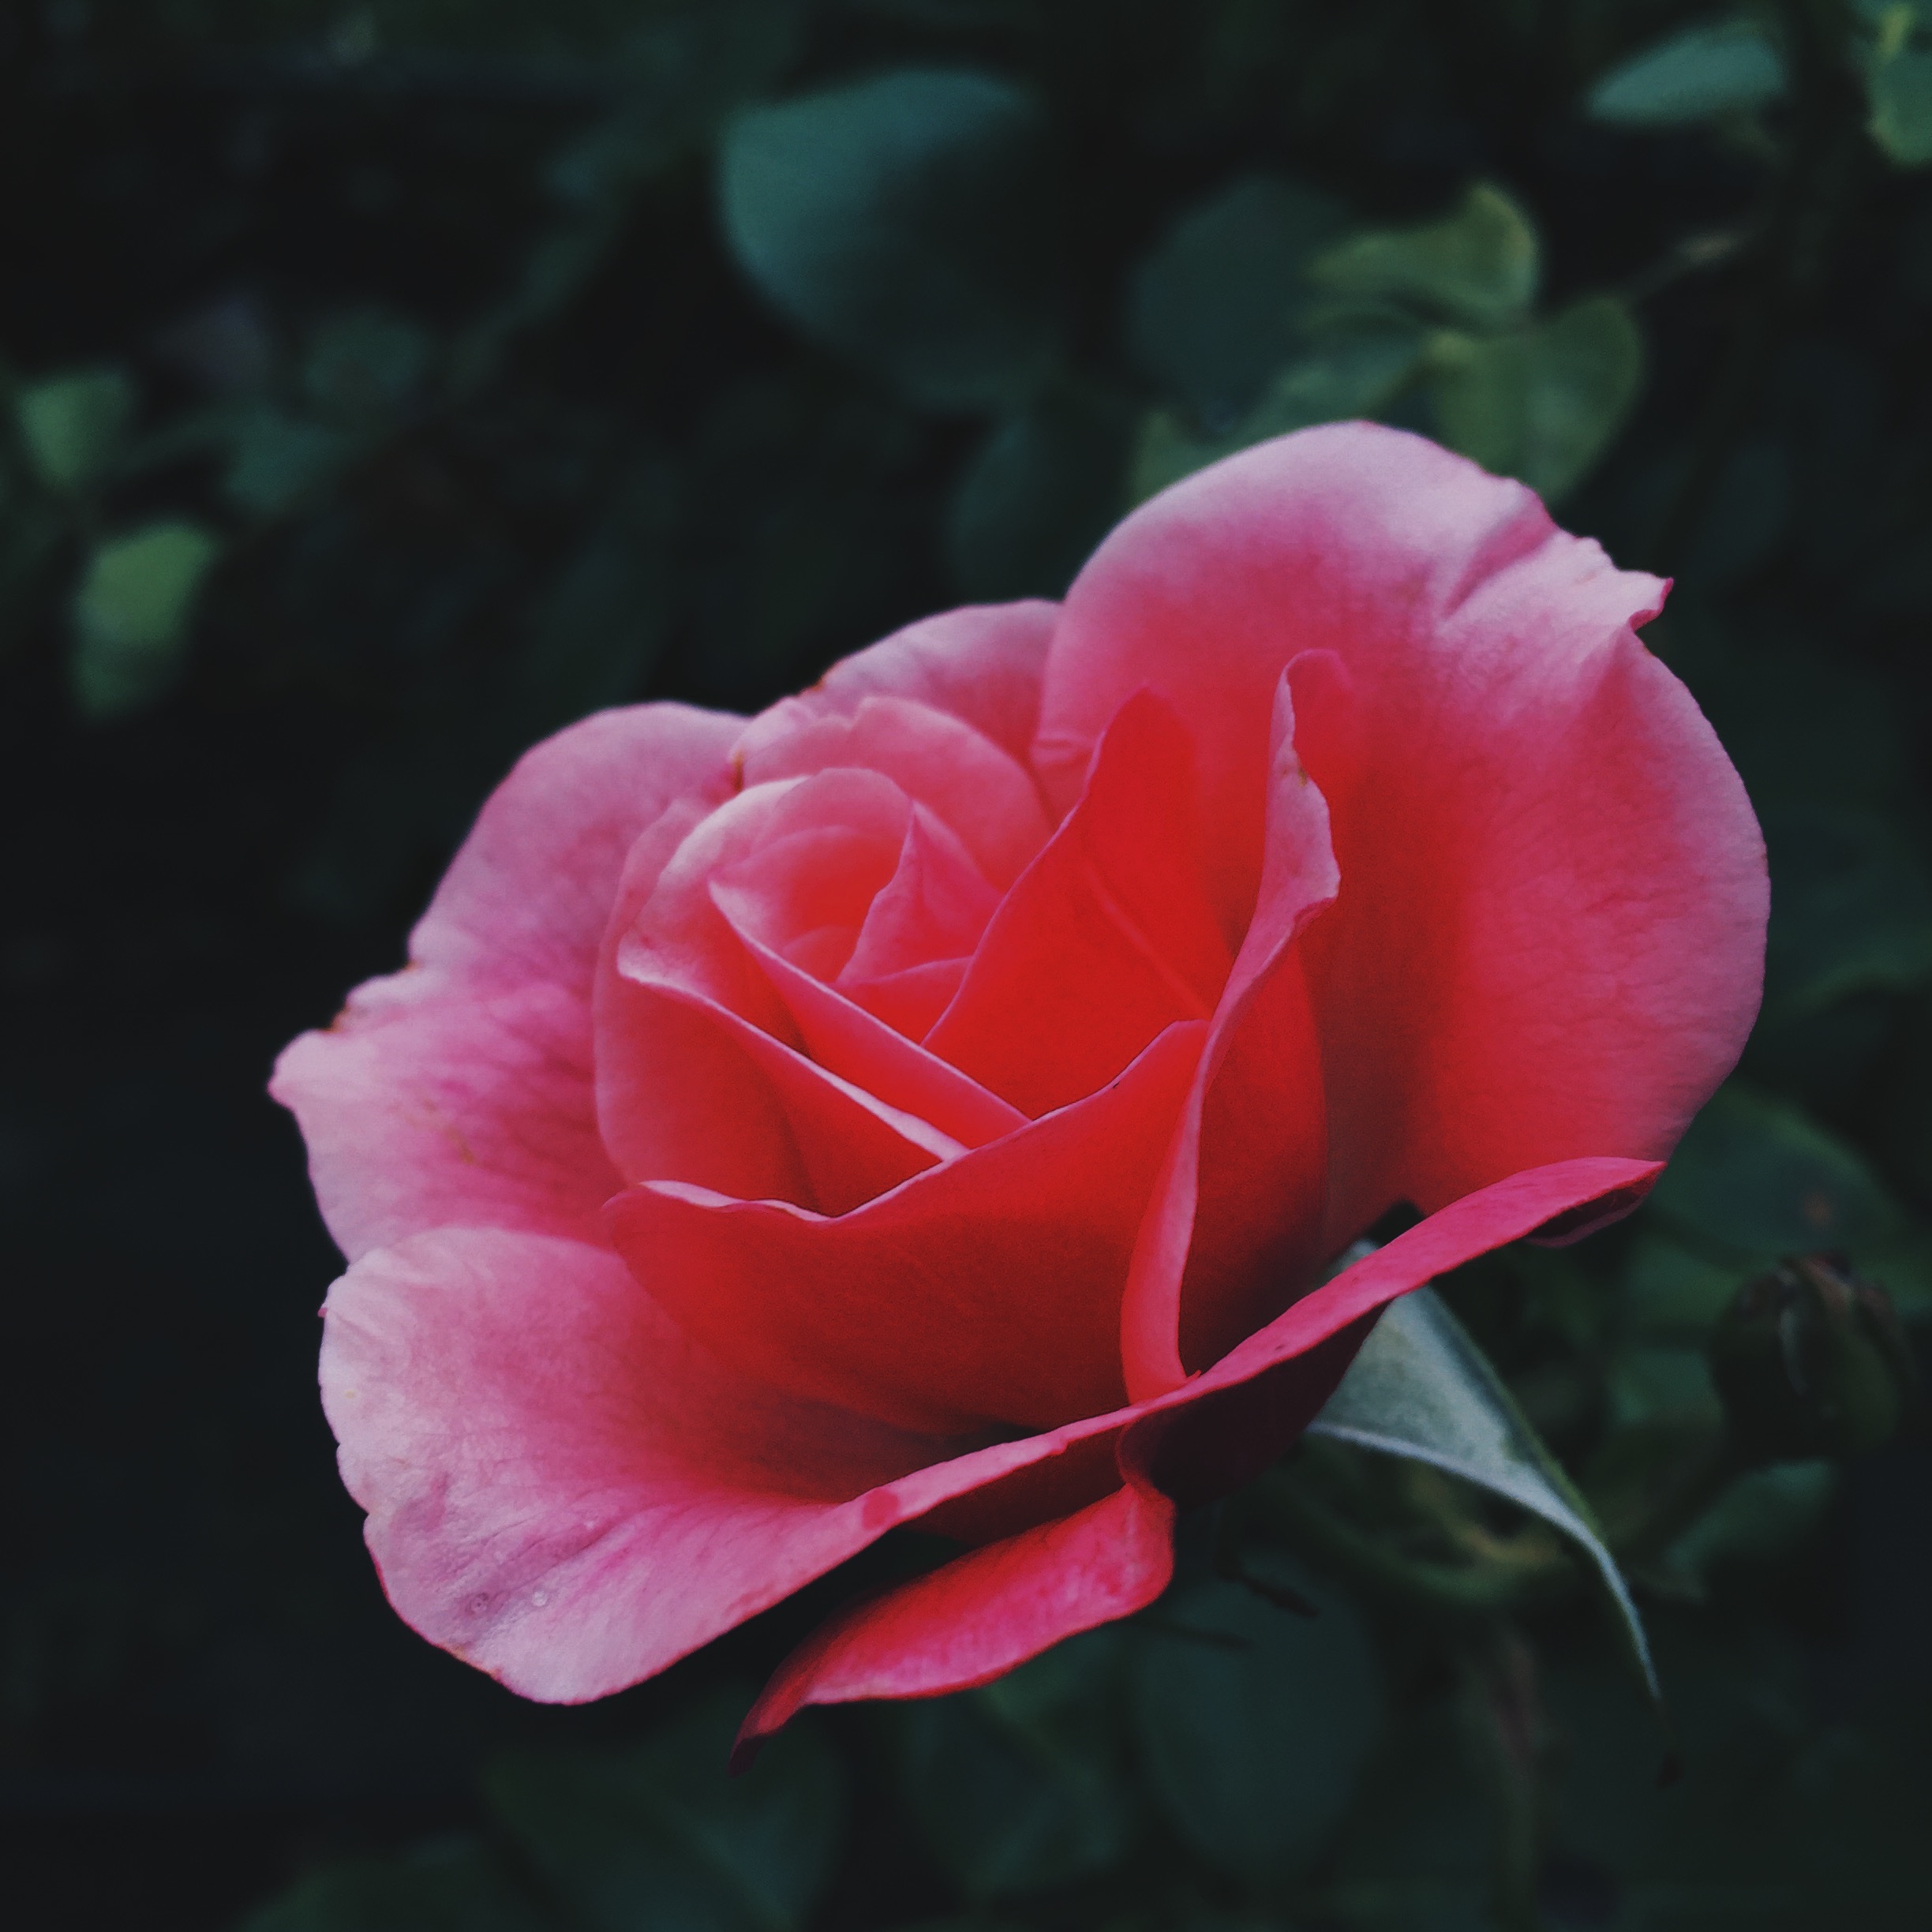
plant, flower, petal, rose, red, pink, flora, floribunda, macro photography, flowering plant, garden roses, rose family, land plant, rosa centifolia, rose order